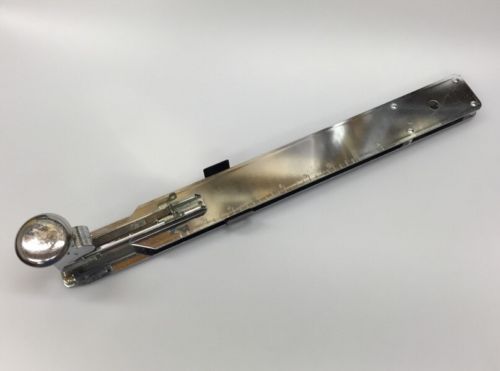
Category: stapler